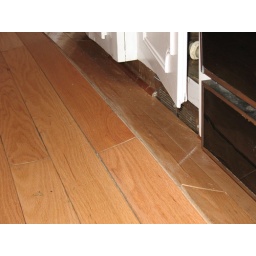
buckled floor in the kitchen